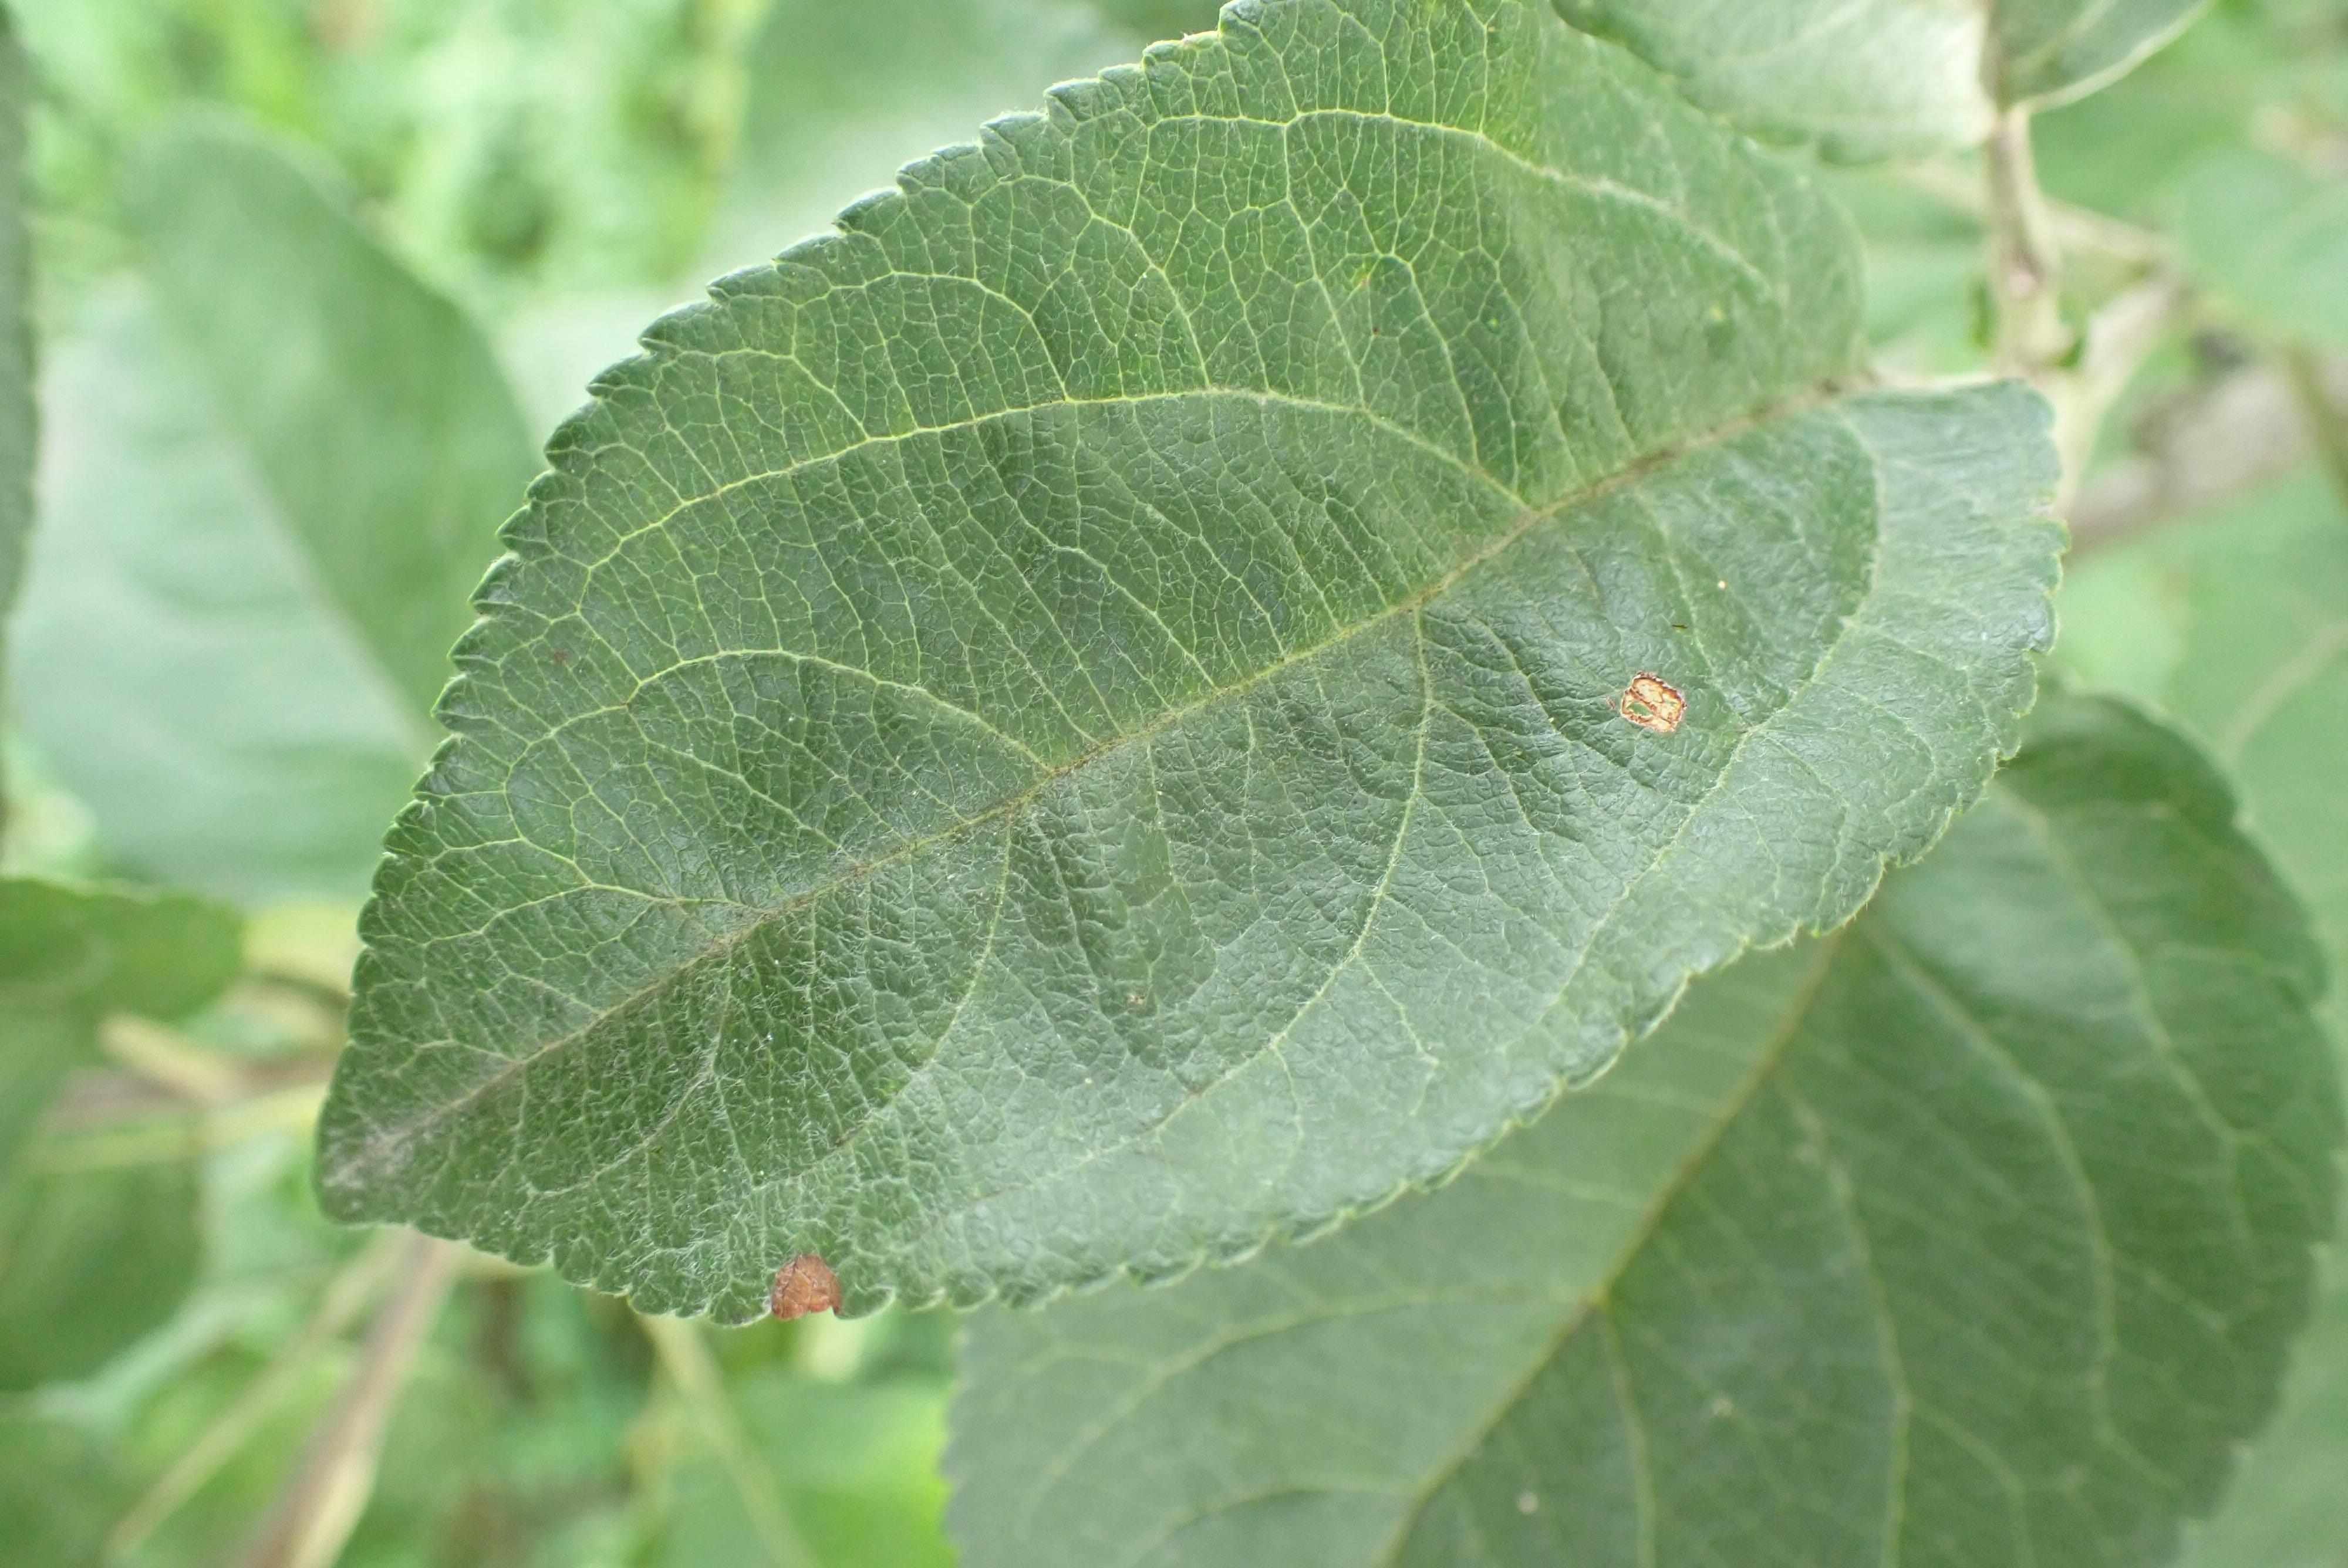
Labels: frog_eye_leaf_spot